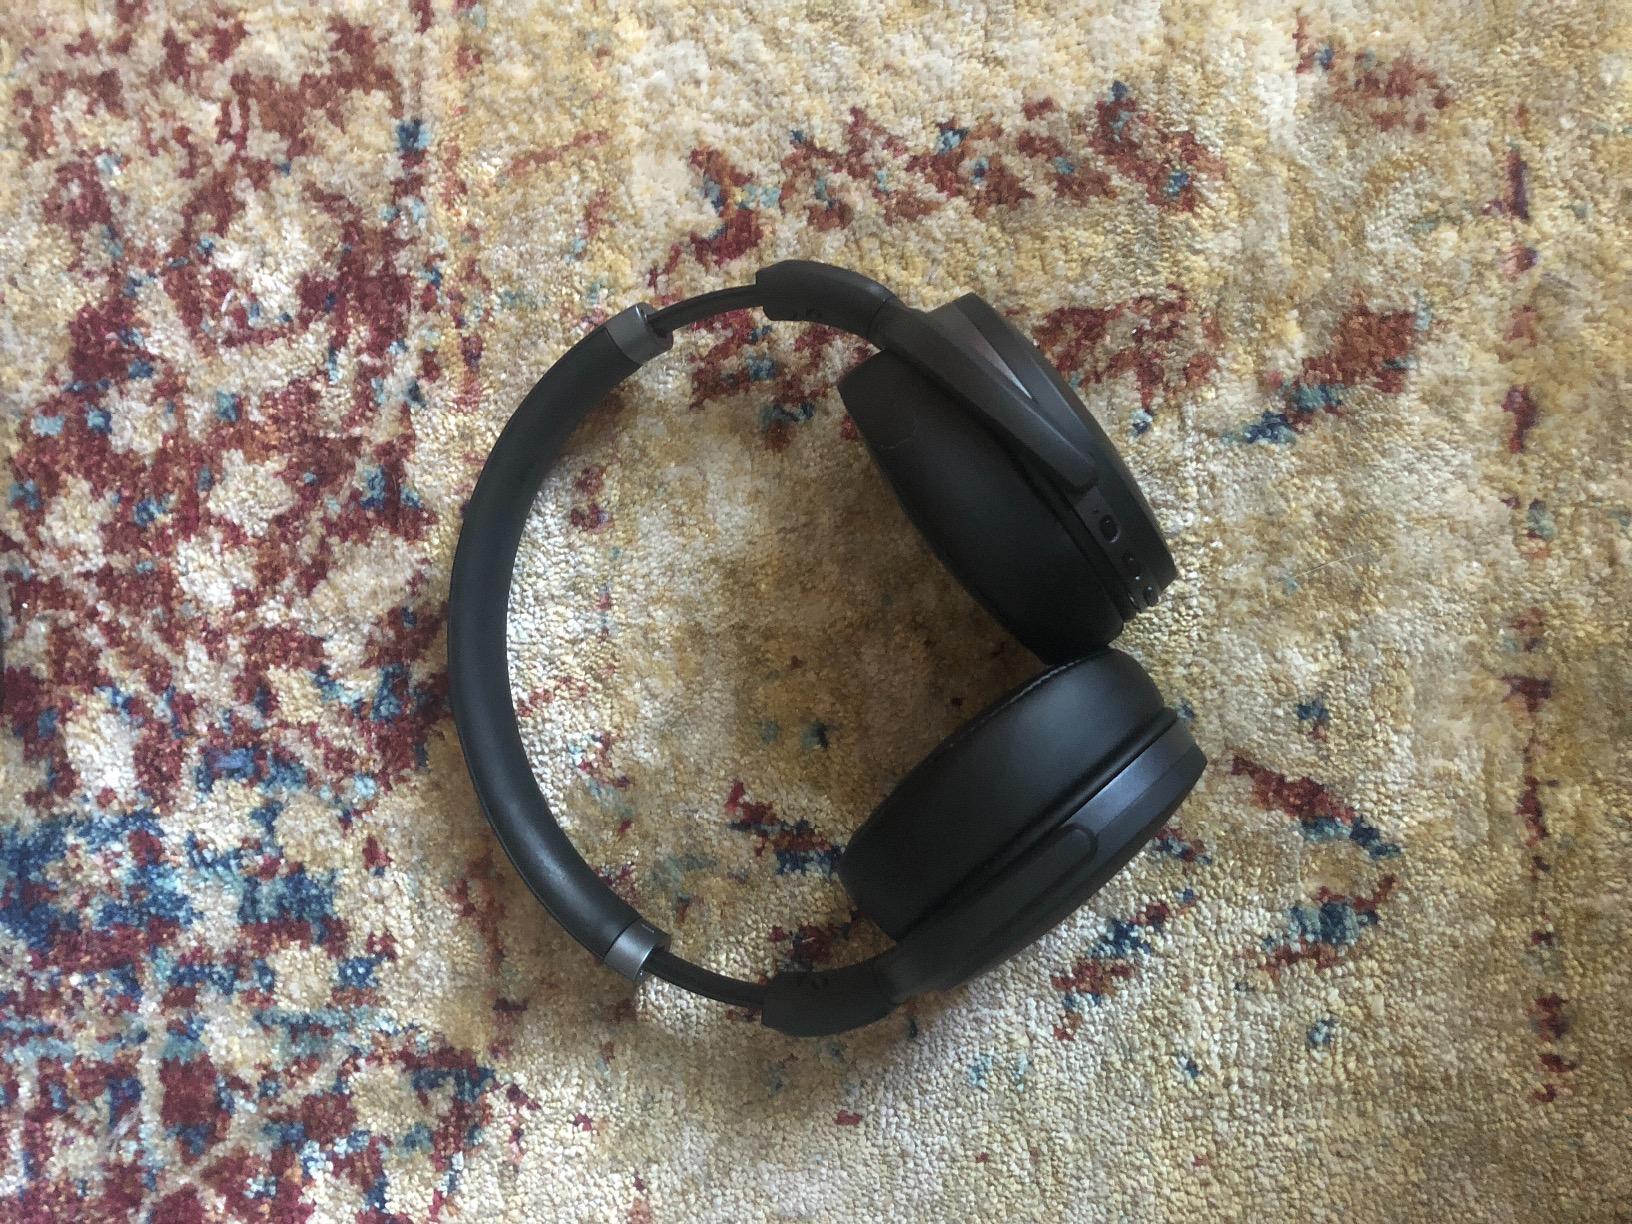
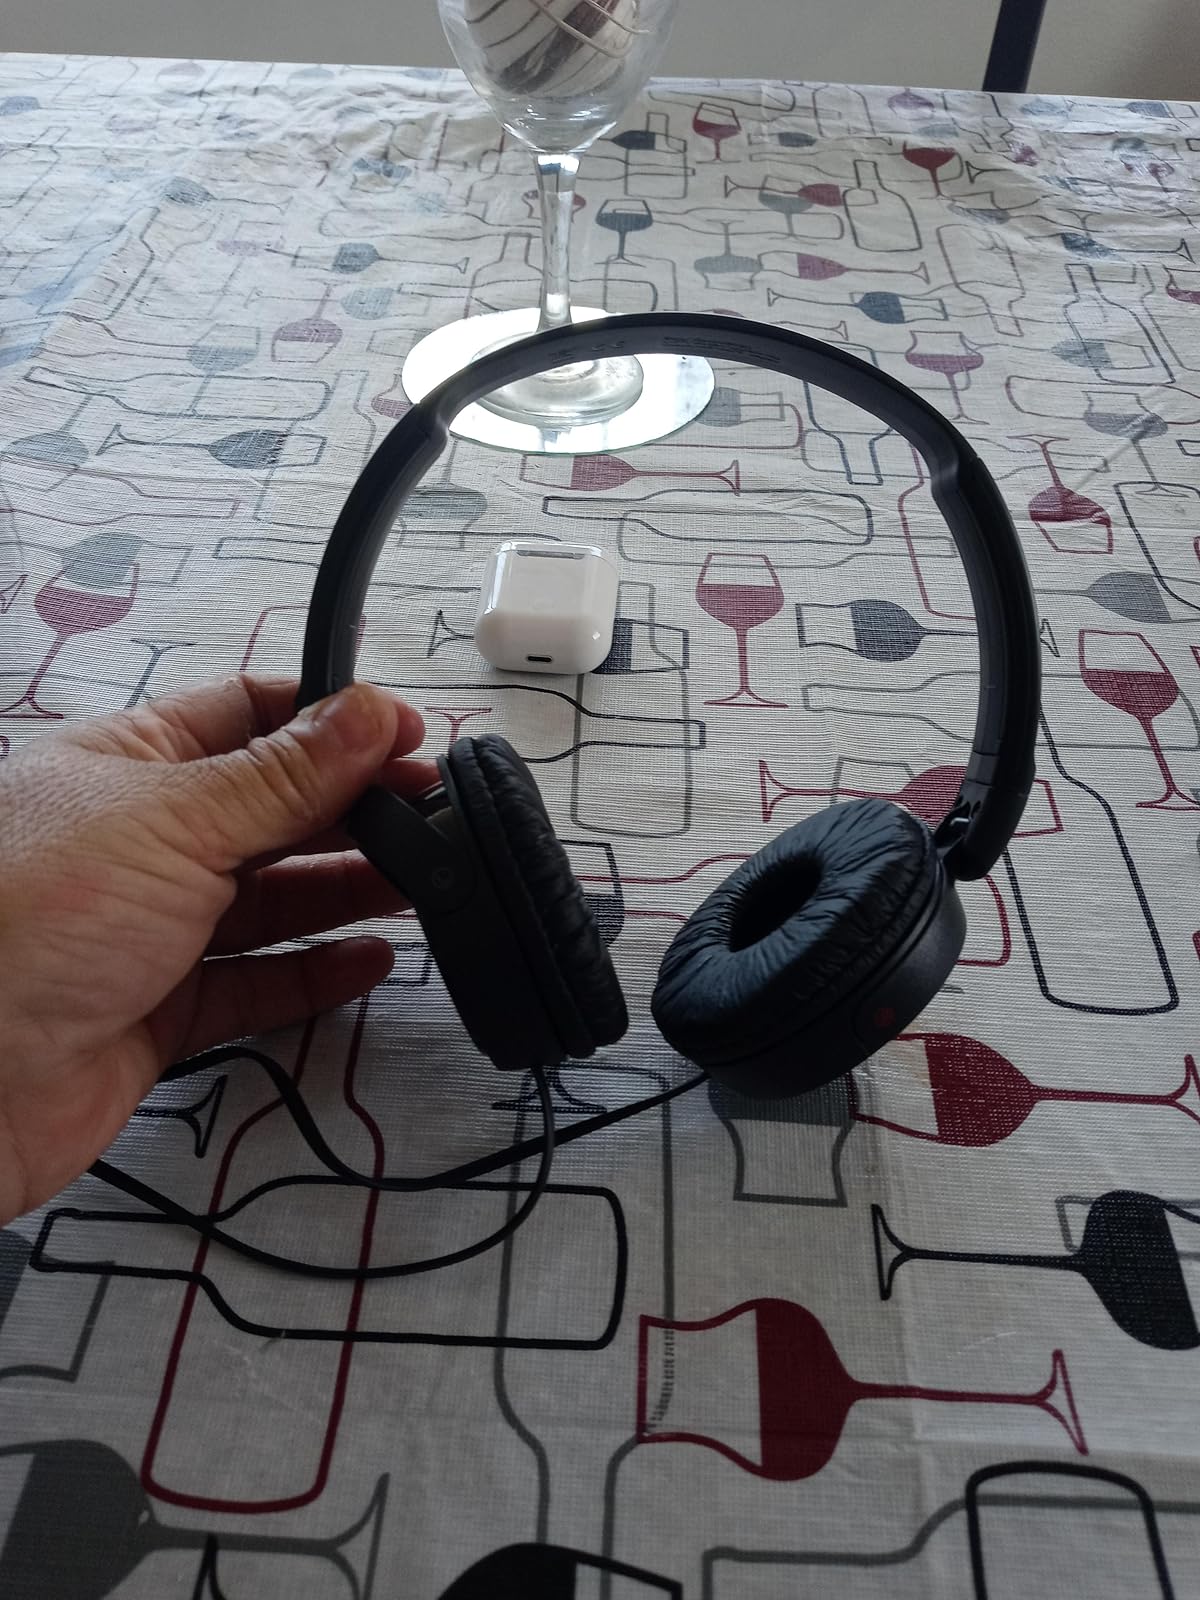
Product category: headphones
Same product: no